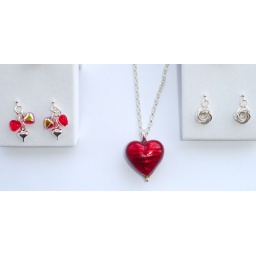
Pretty little set, murano heart mounted on sterling silver bail and hung on sterling silver chain. Earrings in sterling silver and with Chech glass beads.